Philippine Marine Corps

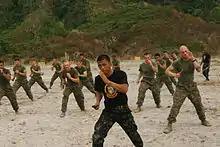
A Philippine Marine Corps instructor teaches the U.S. Marines a style of Philippine Martial Arts known as Pekiti-Tirsia Kali during a combat training exercise.

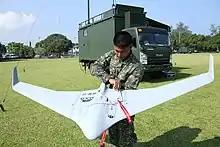
A marine UAV operator with the MAG Super Swiper II UAV, which is part of the Marine Forces Imaging & Targeting Support System (MITSS) of the Philippine Marines.

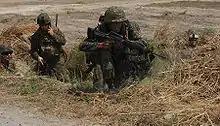
A Philippine marine rushes up a small ditch while a U.S. Marine provides communication during the Balikatan Exercise

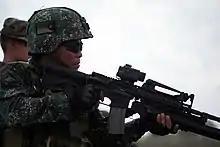
Balikatan 2011 - Marines participate in Combined-Arms Live Fire at CERAB

The Force Reconnaissance Group, formerly the Marine Special Operations Group, was first activated as the Force Reconnaissance Battalion on August 19, 1972